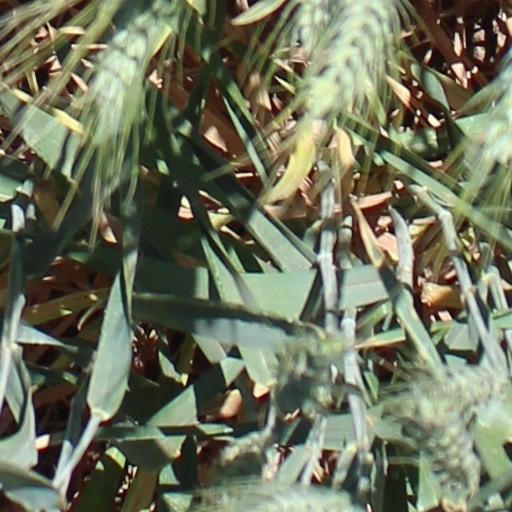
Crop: wheat